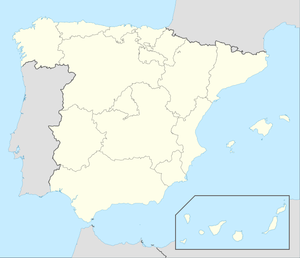
La Liga ACB, rebaptisée Liga Endesa en 2011 à la suite d'un partenariat avec une entreprise spécialisée dans la production et la distribution d'énergie, est le plus haut échelon du Championnat d'Espagne de basket-ball, le seul qui n'est pas administré par la fédération espagnole. C'est l'une des meilleures ligues d'Europe. Elle regroupe en effet des clubs qui figurent parmi les meilleurs de l'Euroligue comme le FC Barcelona, le Real Madrid, Caja Laboral Vitoria, Valencia Baloncesto, Unicaja Málaga et la Joventut de Badalona. Mais ces grosses équipes ne sont pas à l'abri de défaites face aux autres équipes, le championnat étant plutôt homogène.